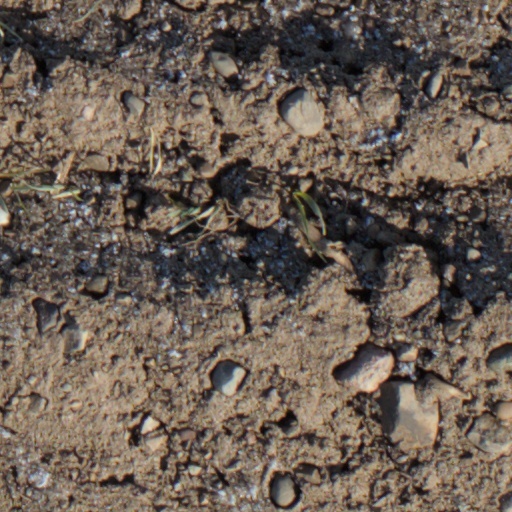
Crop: wheat